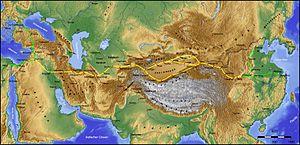
Le royaume de Shule est un royaume indo-européen qui s'est développé autour d'une oasis du désert du Taklamakan, sur la branche nord de la route de la soie. Il a longtemps fait partie du Protectorat des Régions de l'Ouest, puis du Protectorat général pour pacifier l'Ouest, ce qui correspond actuellement a la province du Xinjiang, qui est située au Nord-ouest de la Chine. Il a pour capitale la ville de Kachgar, dont l'eau provient de la rivière du même nom. Comme dans la plupart des royaumes voisins, les habitants de Shule parlent le kanchaki, dialecte faisant partie des langues scythes, qui est une des langues iraniennes orientales.